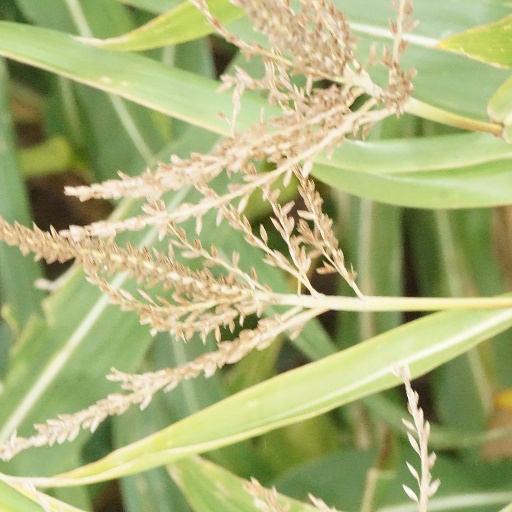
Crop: maize; corn